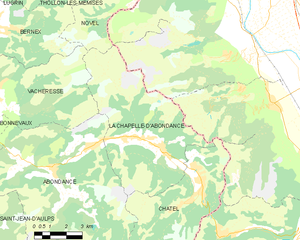
Carte des communes françaises La Chapelle-d'Abondance